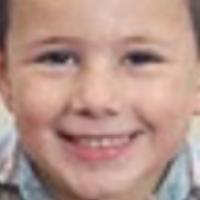
Age group: age 01-10